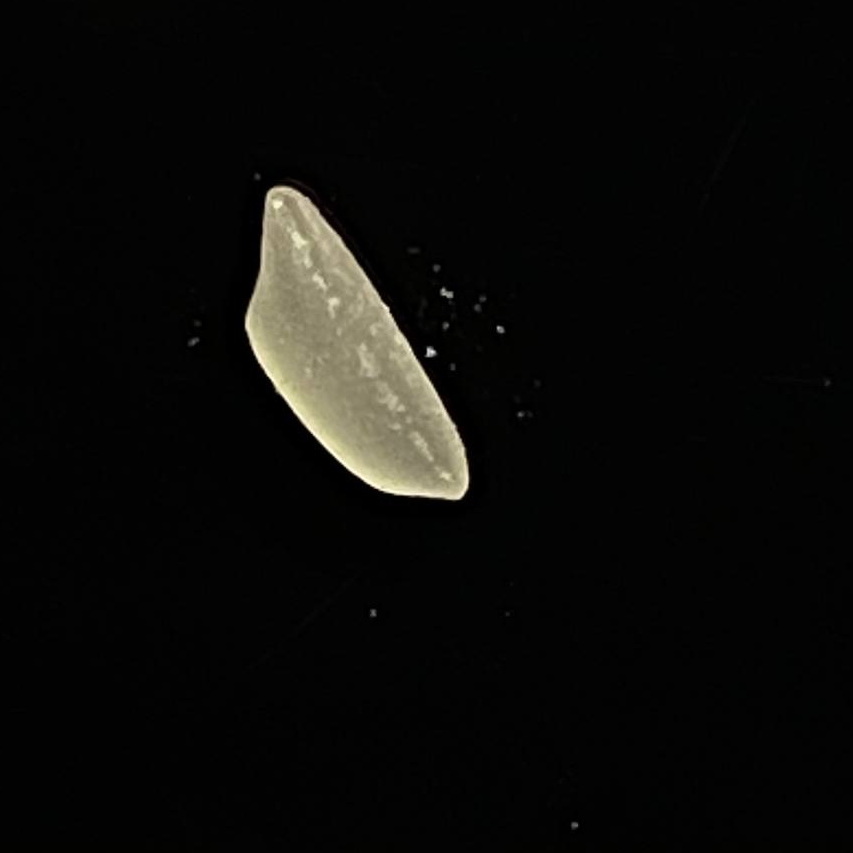
Rice variety: Katarivog